Henry George

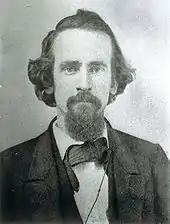
George in 1865, age 26

After deciding against gold mining in British Columbia, George was hired as a printer for the newly created San Francisco "Times". He was able to immediately submit editorials for publication, including the popular "What the Railroads Will Bring Us" (1868), which remained required reading in California schools for decades. George climbed the ranks of the "Times", eventually becoming managing editor in the summer of 1867.